The Amazing Race 17

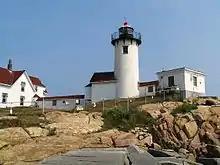
The starting line was at the Eastern Point Yacht Club near the lighthouse in Gloucester, Massachusetts.

CBS renewed the 17th season of "The Amazing Race" on January 25, 2010. The season spanned while racing across four continents with first-time visits to Ghana and Bangladesh. Teams also crossed the Arctic Circle for the first time in the show's history.